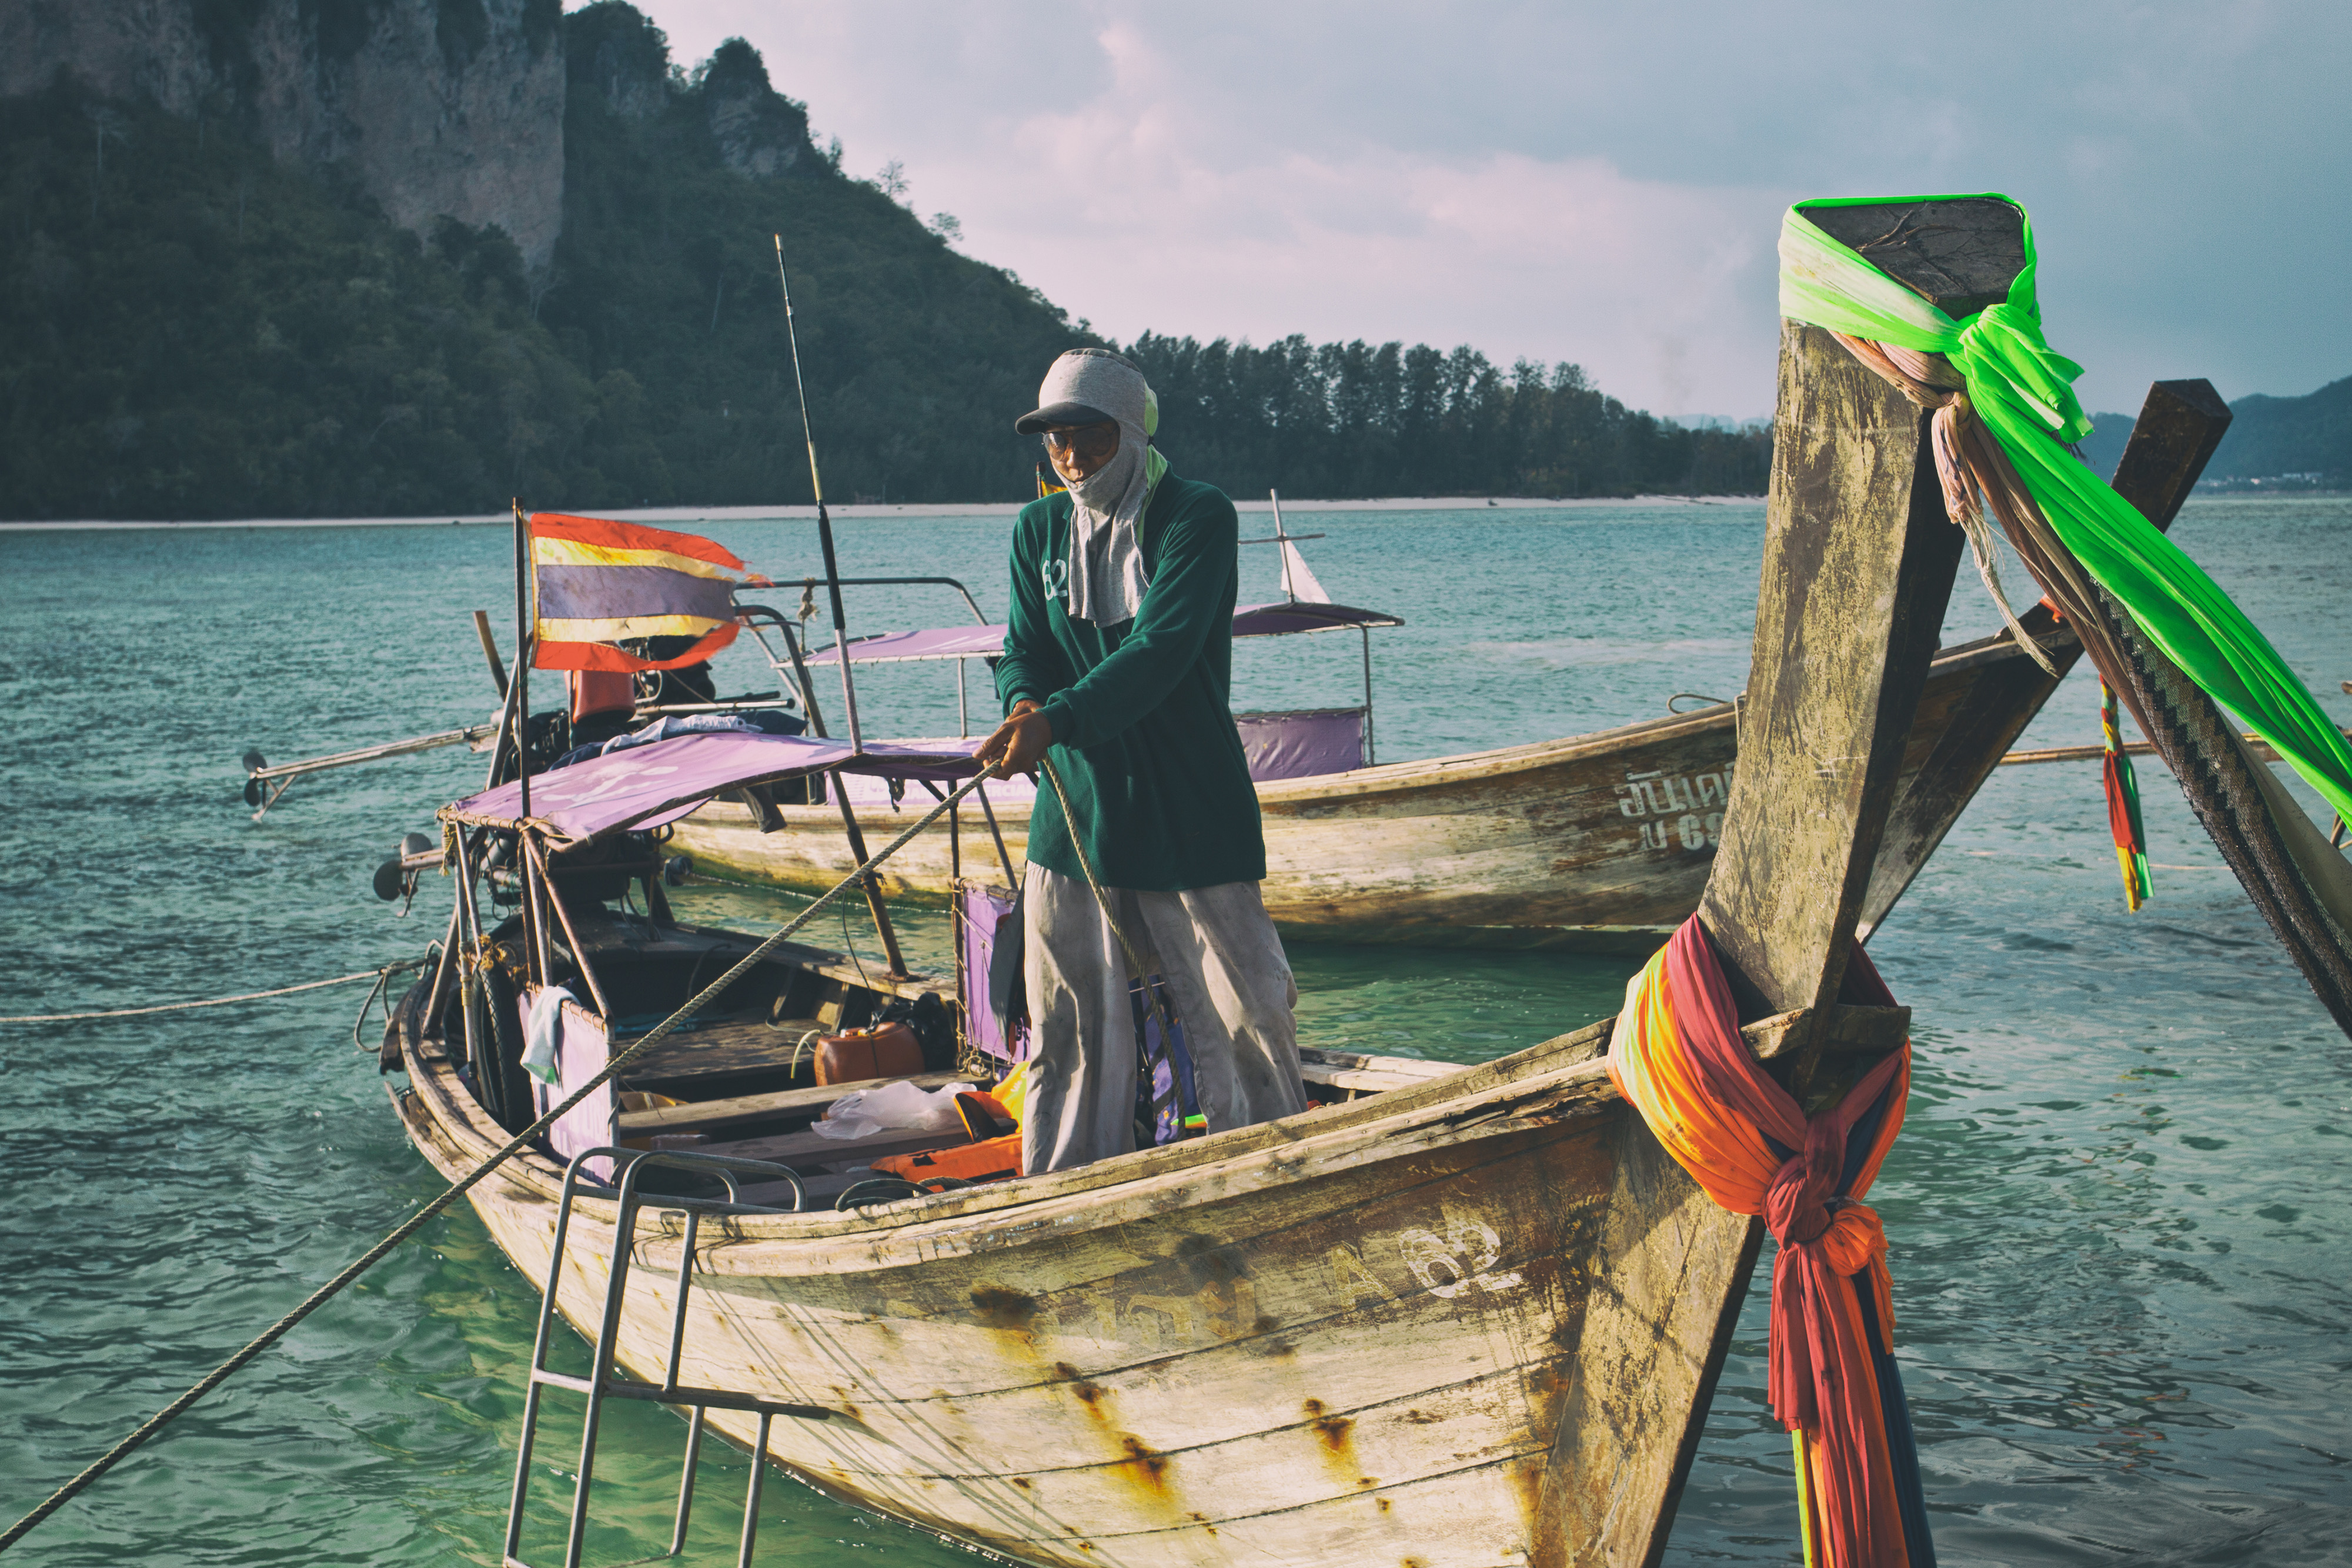
water transportation, boat, vehicle, boating, watercraft, skiff, recreation, tourism, boats and boating equipment and supplies, fishing vessel, leisure, vacation, lake